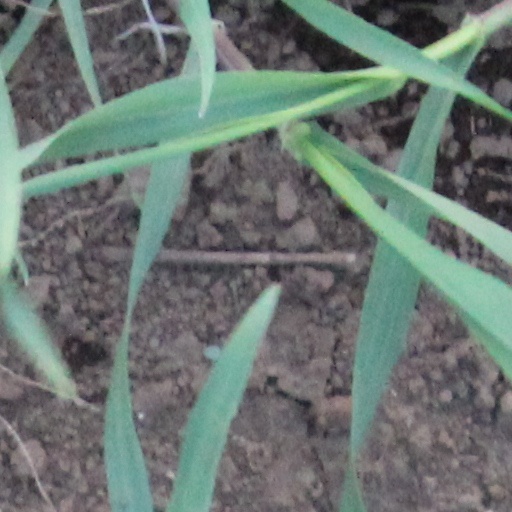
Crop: wheat